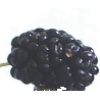
Label: Mulberry 1